Primary line constants

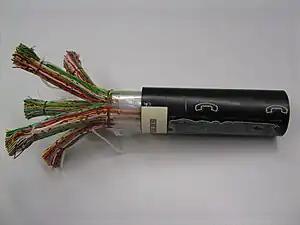
Telephone cable containing multiple twisted-pair lines

The primary line constants are parameters that describe the characteristics of conductive transmission lines, such as pairs of copper wires, in terms of the physical electrical properties of the line. The primary line constants are only relevant to transmission lines and are to be contrasted with the secondary line constants, which can be derived from them, and are more generally applicable. The secondary line constants can be used, for instance, to compare the characteristics of a waveguide to a copper line, whereas the primary constants have no meaning for a waveguide.